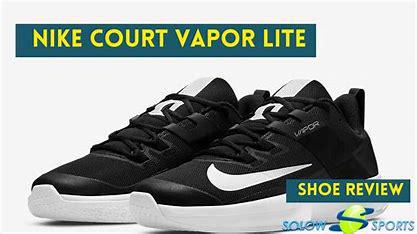
Brand: Nike
Model: Court Vapor Lite